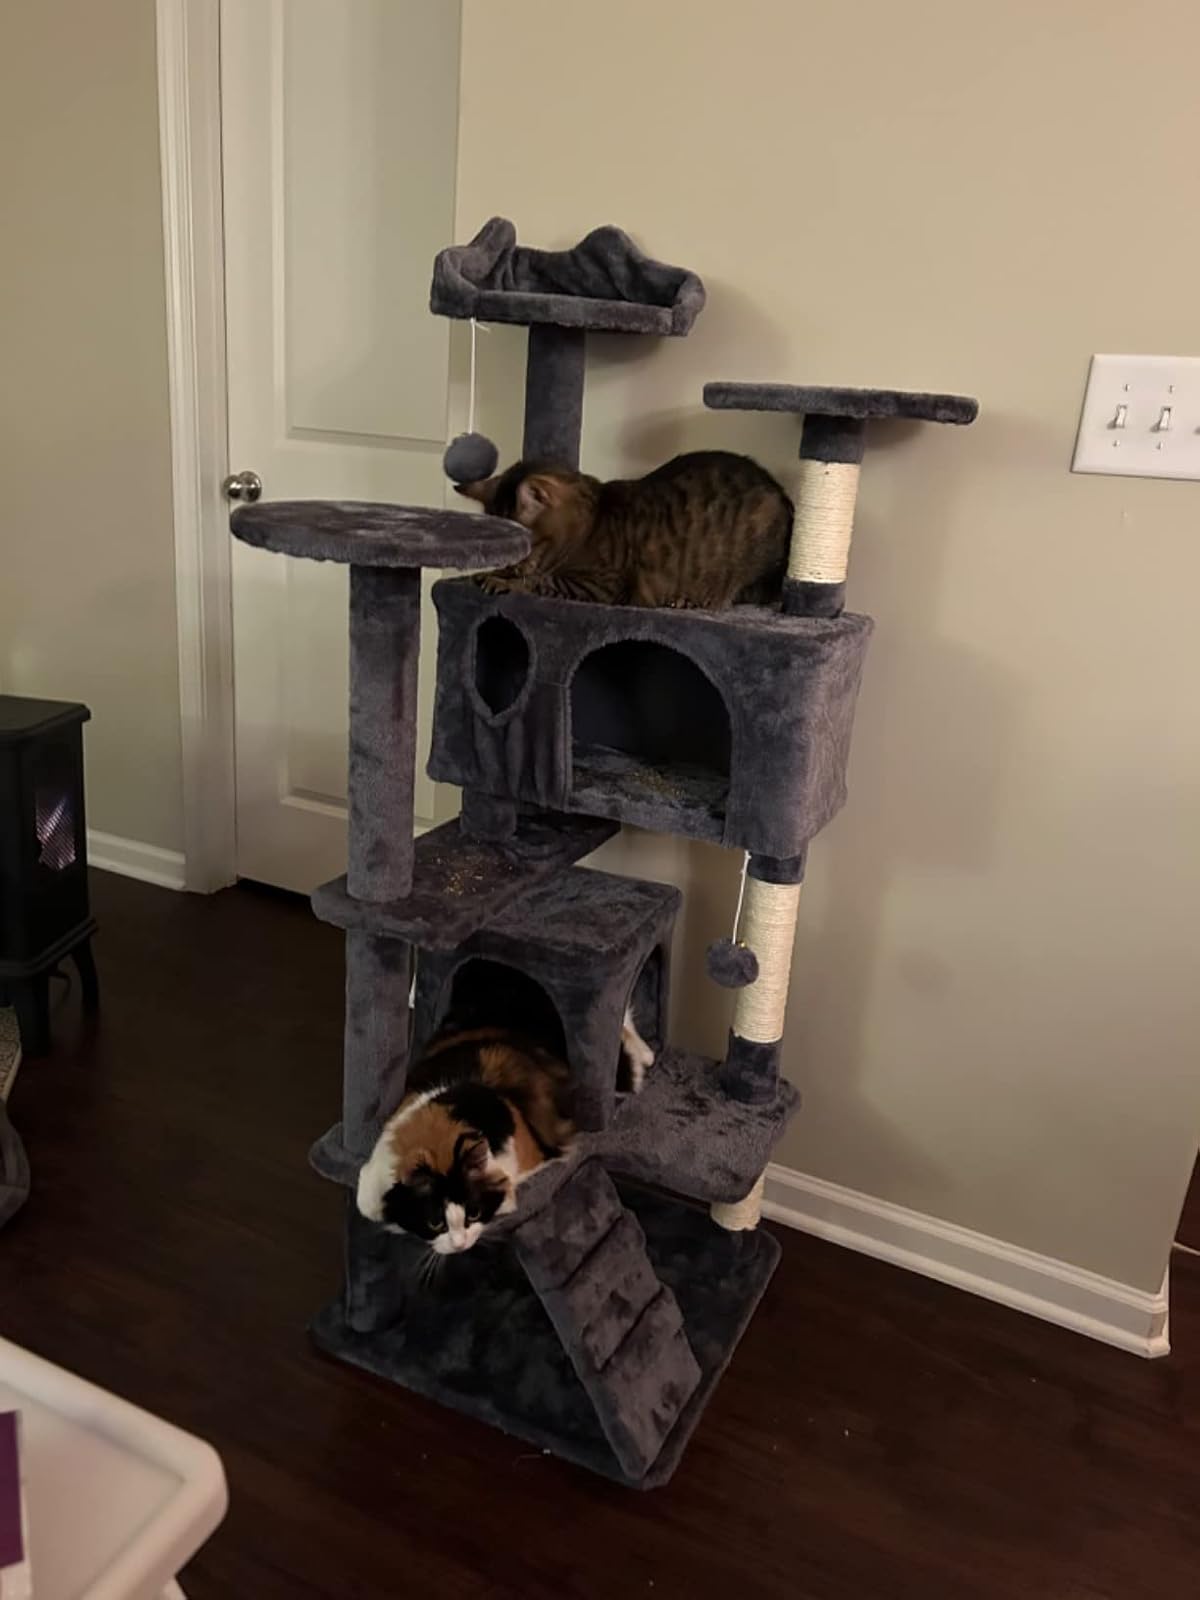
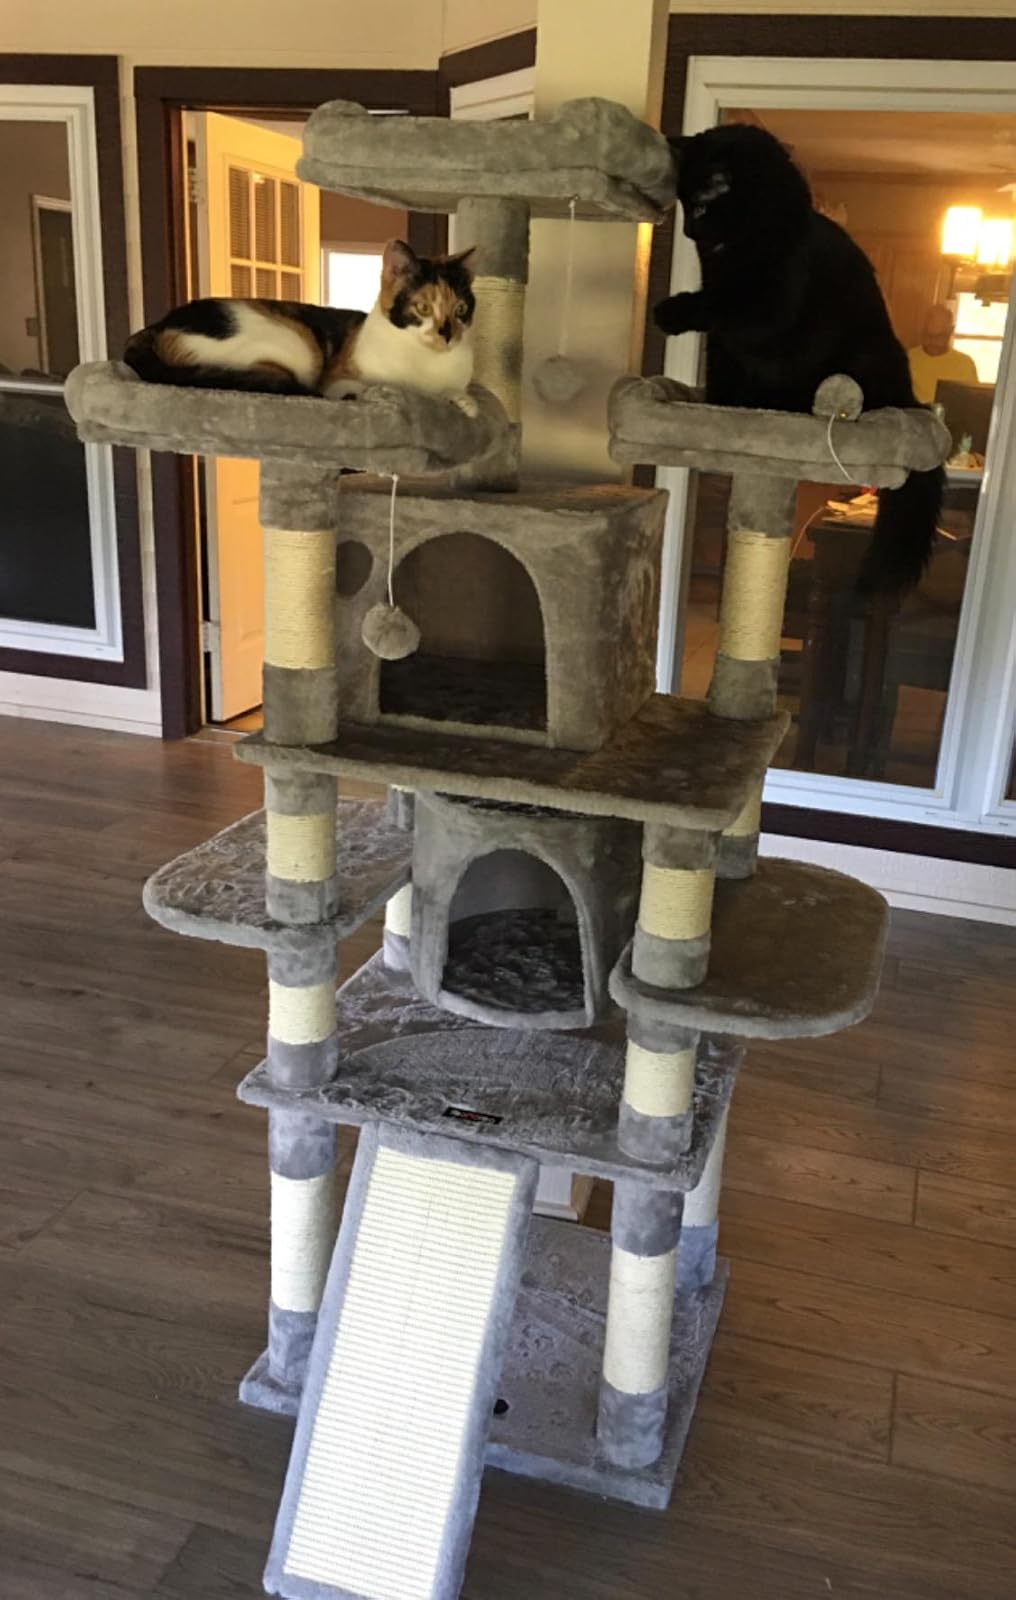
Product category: items_cat tree
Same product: no